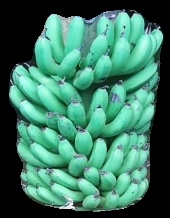
Variety: pachbale
Grade: grade1